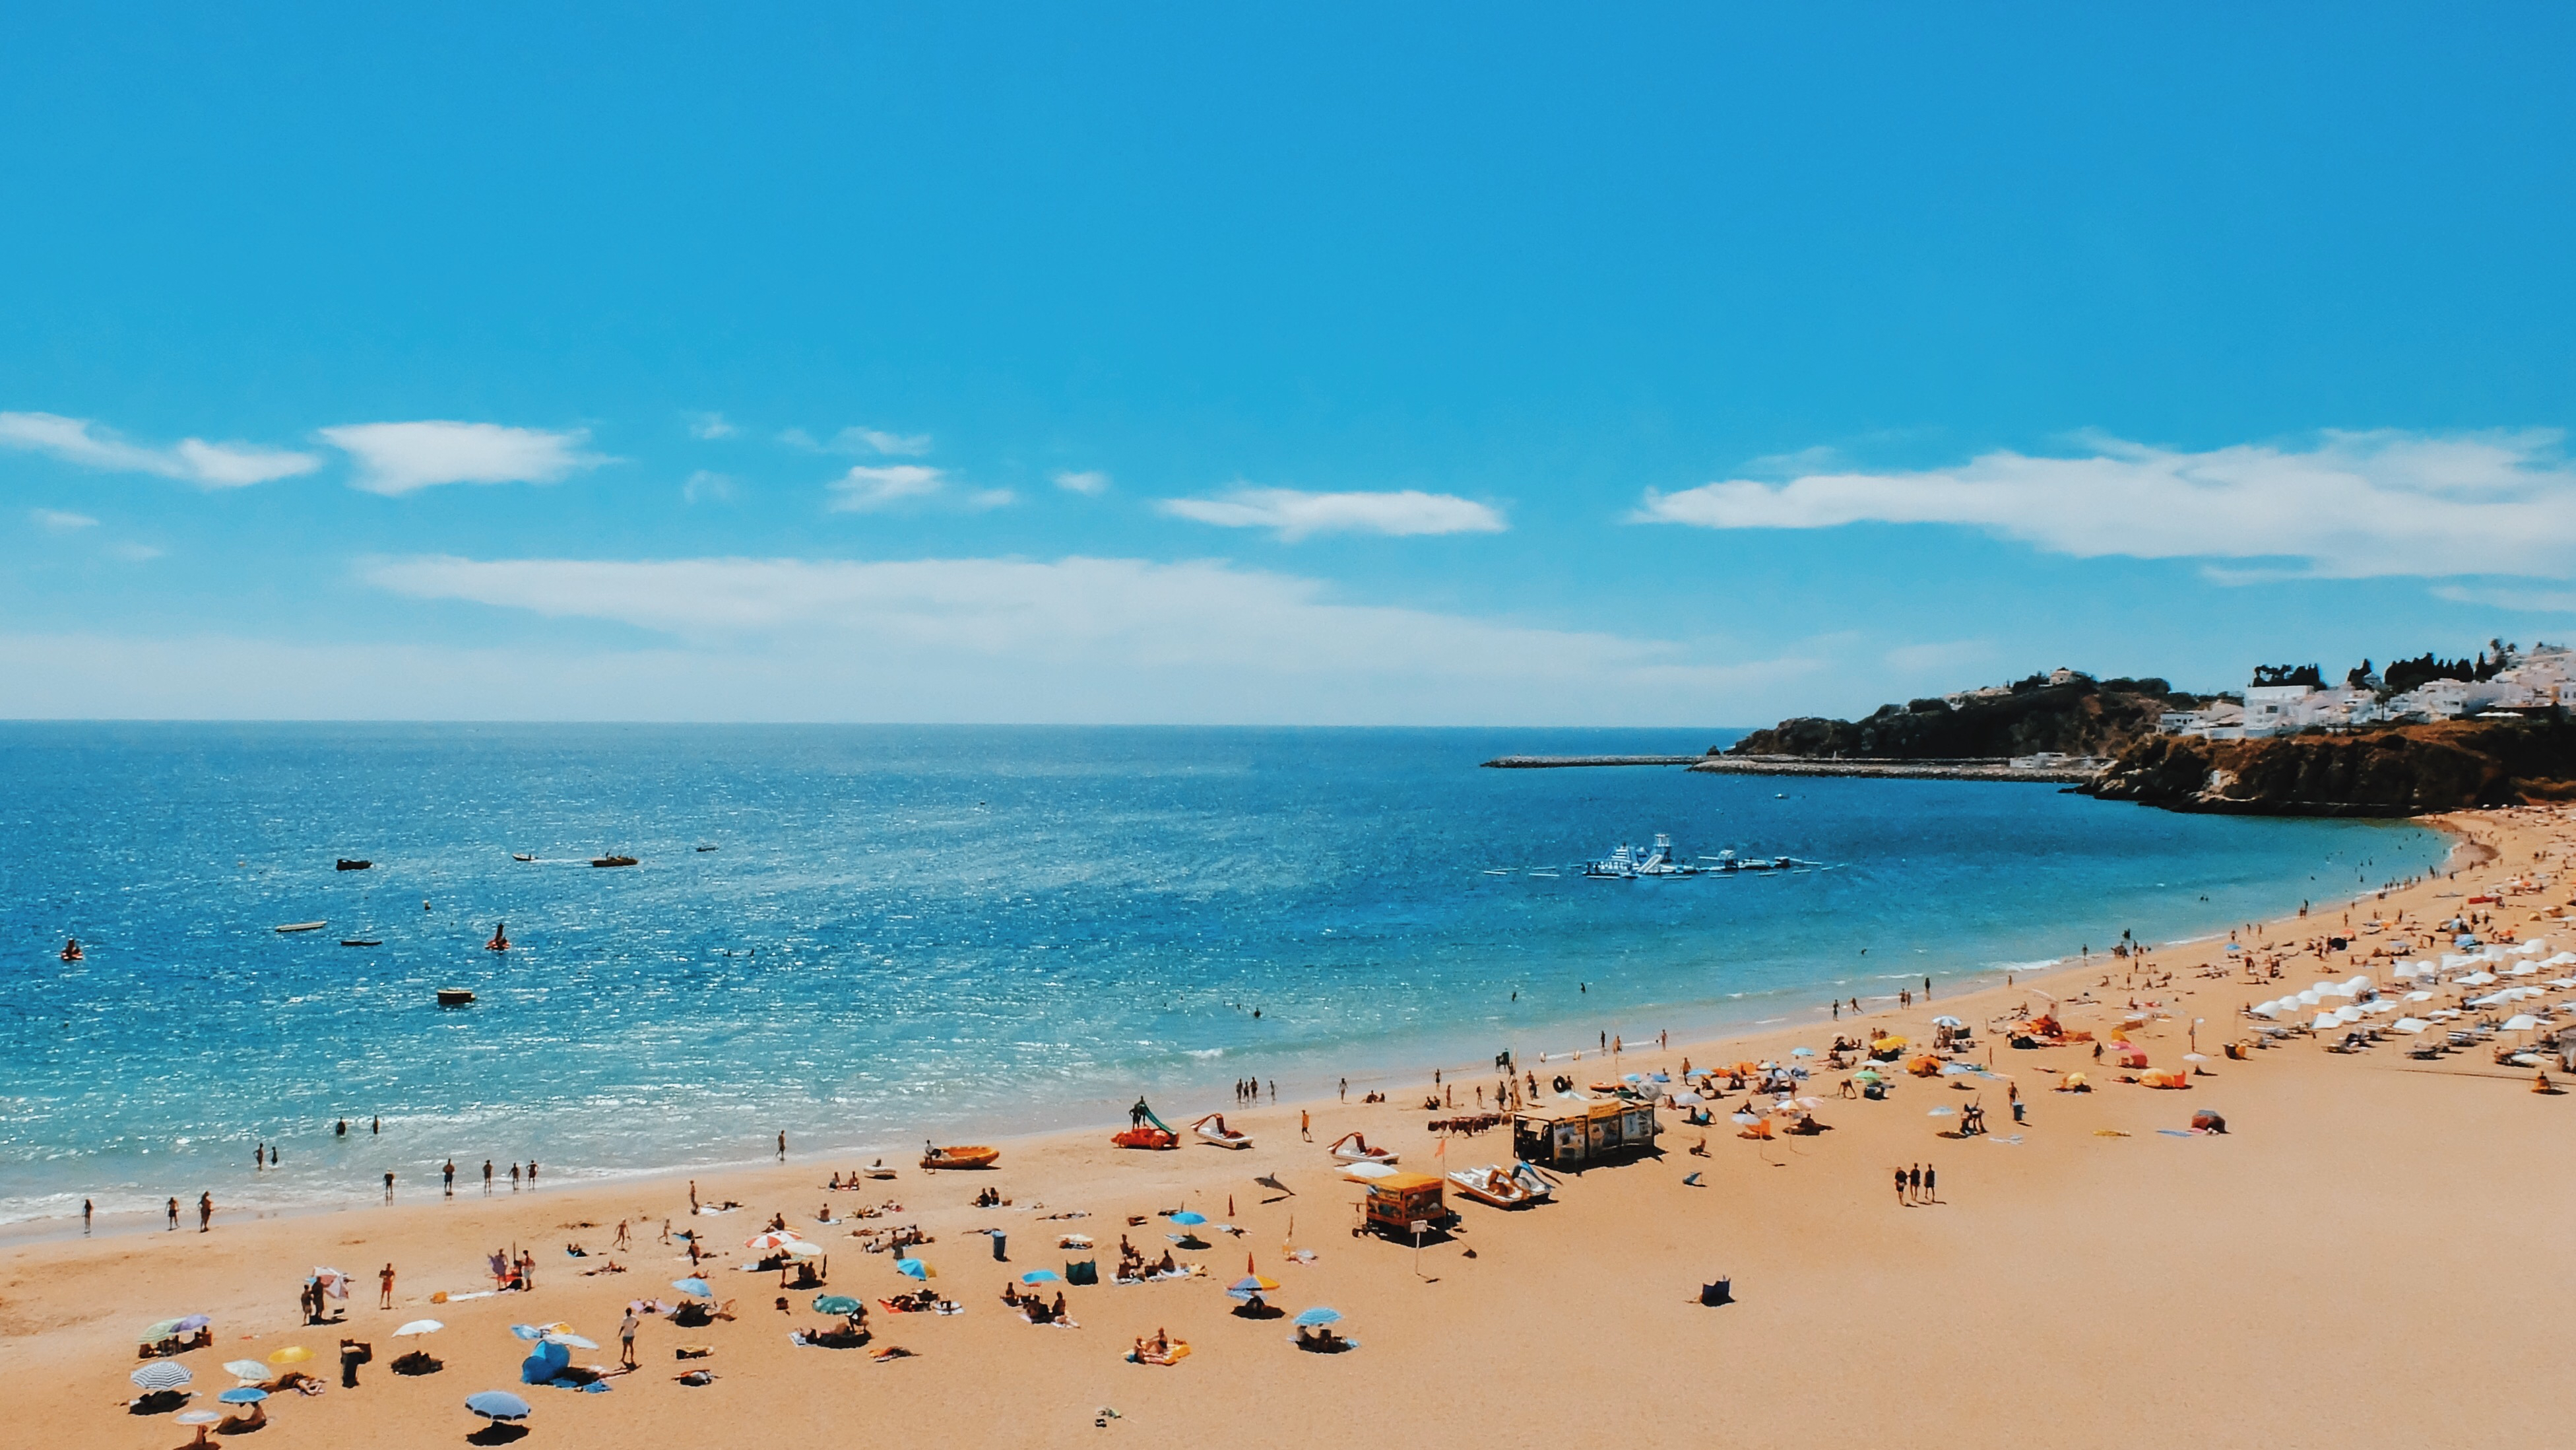
beach, sea, coast, water, sand, ocean, horizon, shore, wave, vacation, holiday, bay, body of water, cape, wind wave